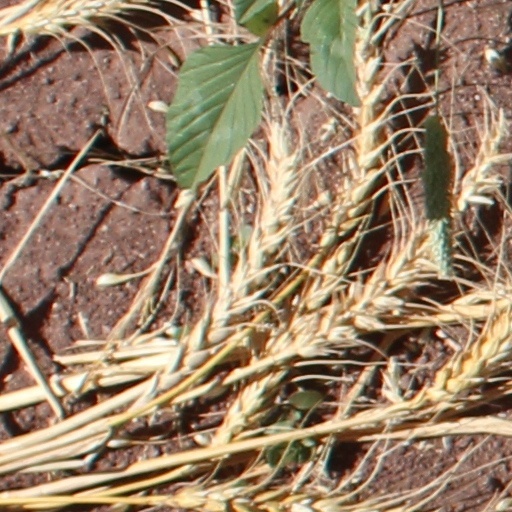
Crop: wheat